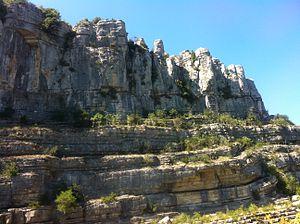
rocher